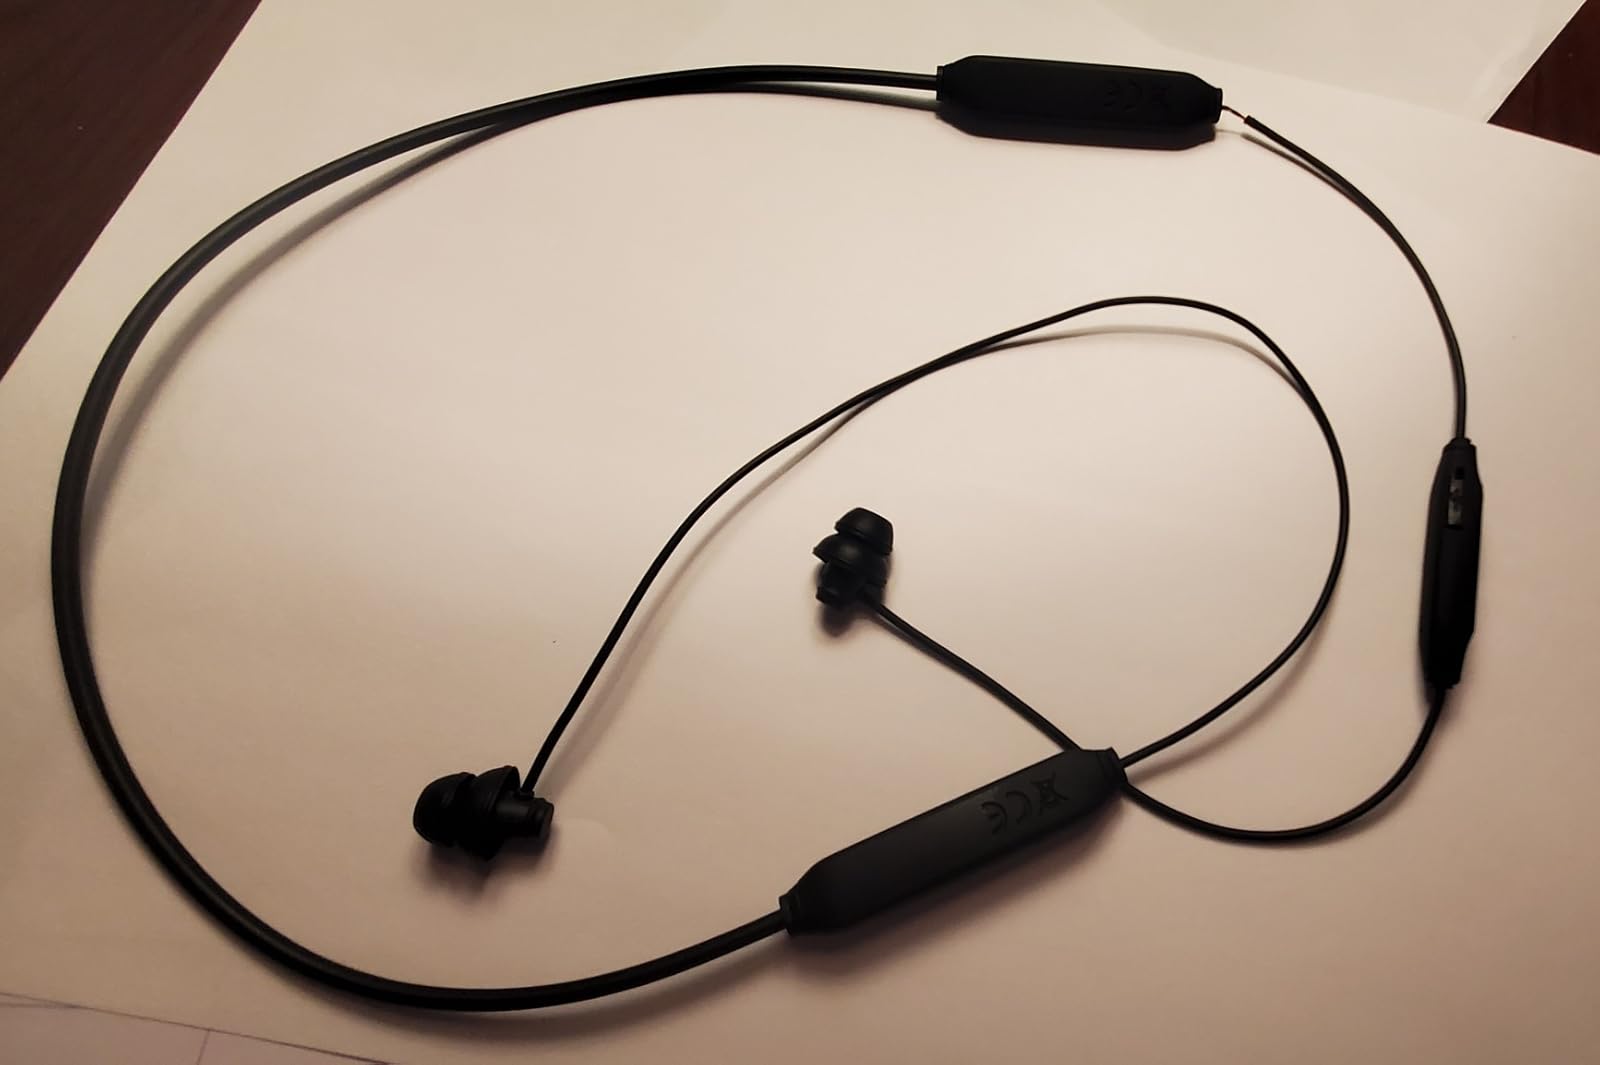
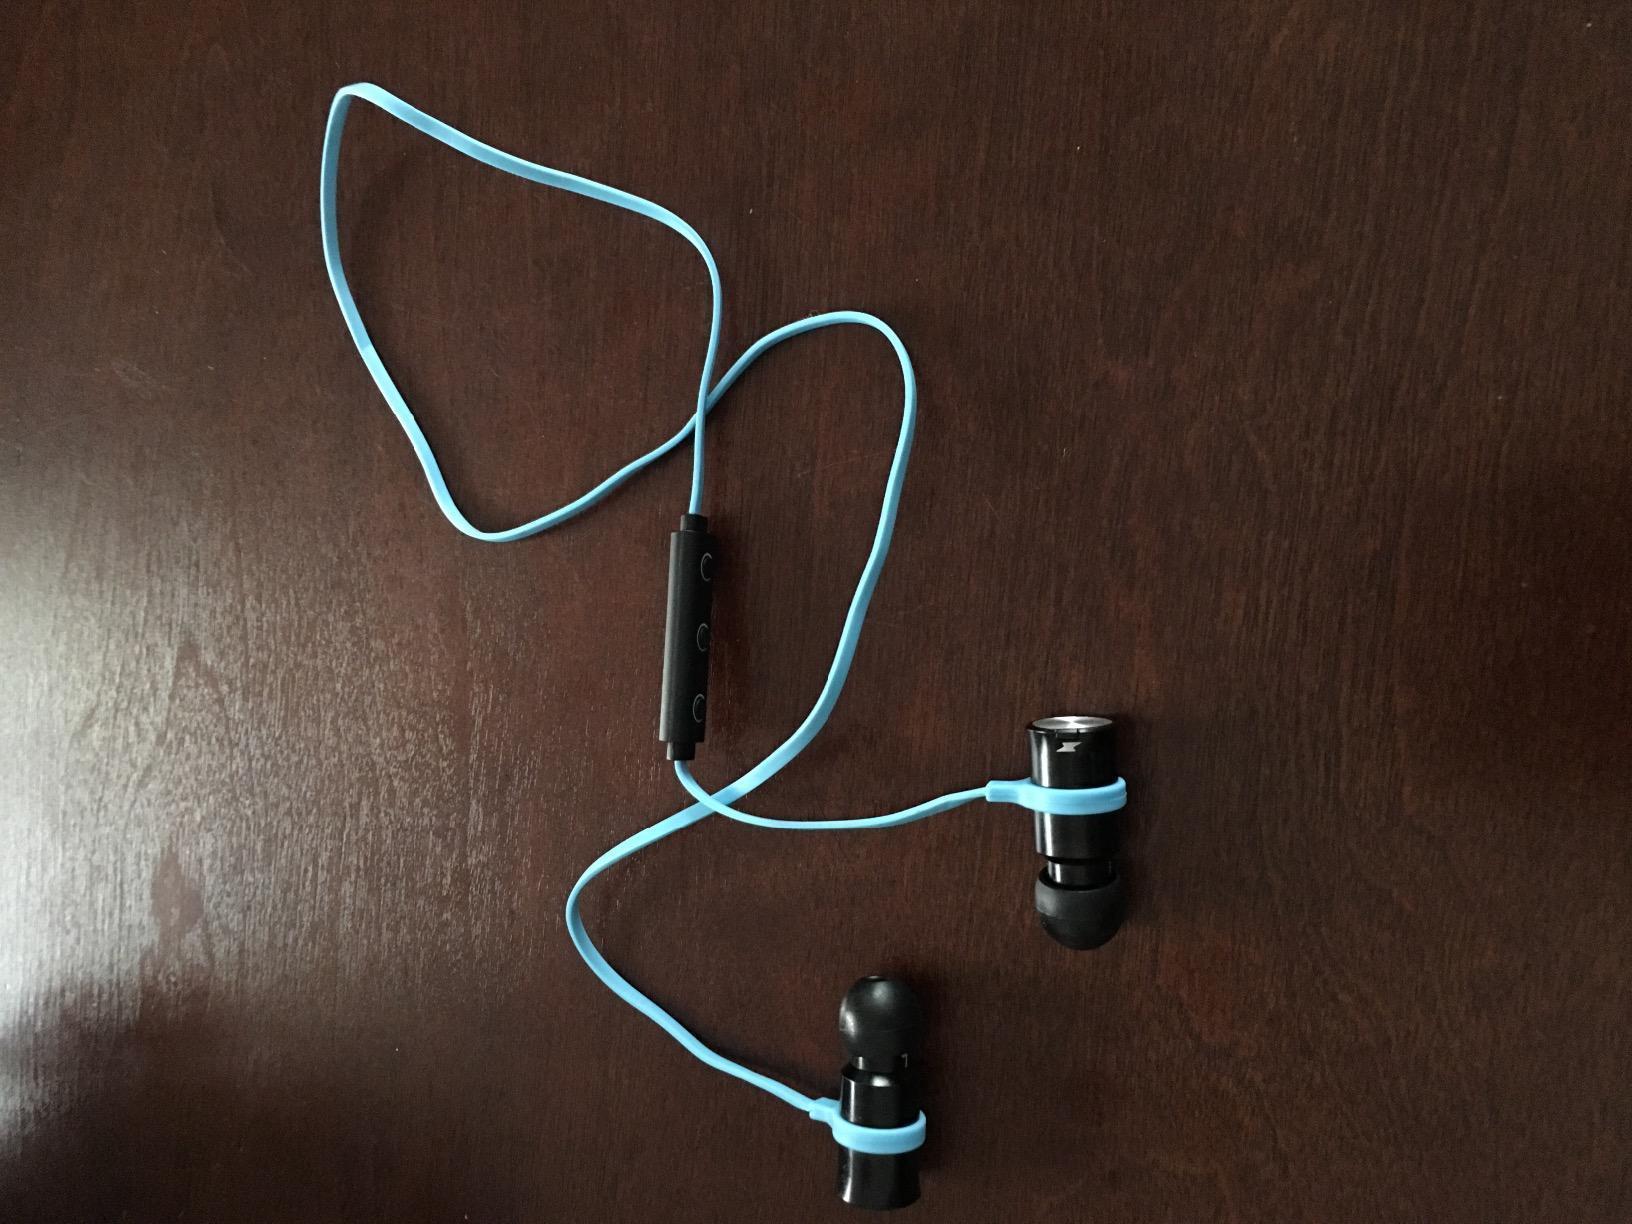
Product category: earbuds
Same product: no